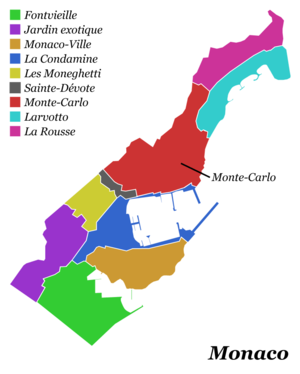
Quartier Monte-Carlo à Monaco